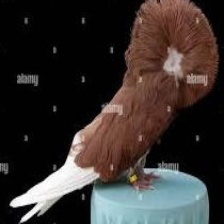
Species: JACOBIN PIGEON
Scientific name: COLUMBA LIVIA